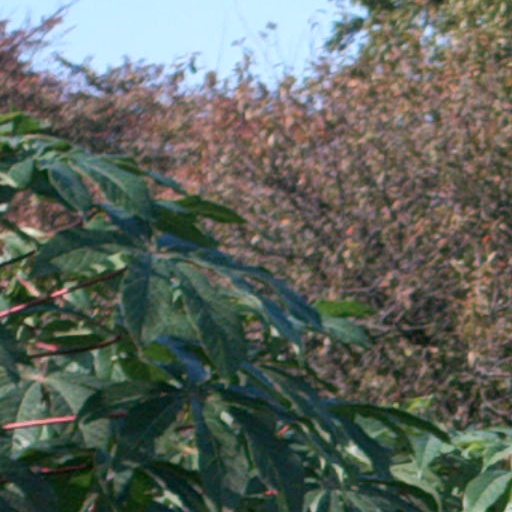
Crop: cassava